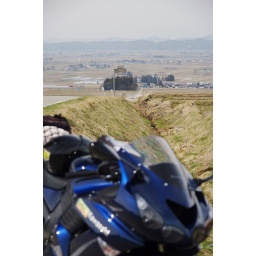
A straight road in the rice field